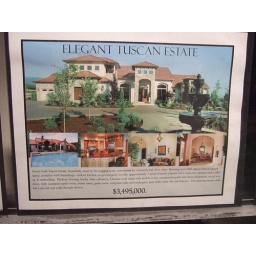
This house was over by the lake that we went to!